Milovan Rajevac

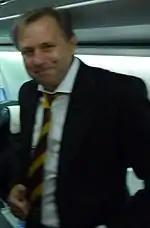
Coach Milovan Rajevac with the Ghana national football team

Rajevac quit Ghana after the World Cup on 8 September 2010, and took up a position with Saudi Arabian team Al-Ahli a day later.